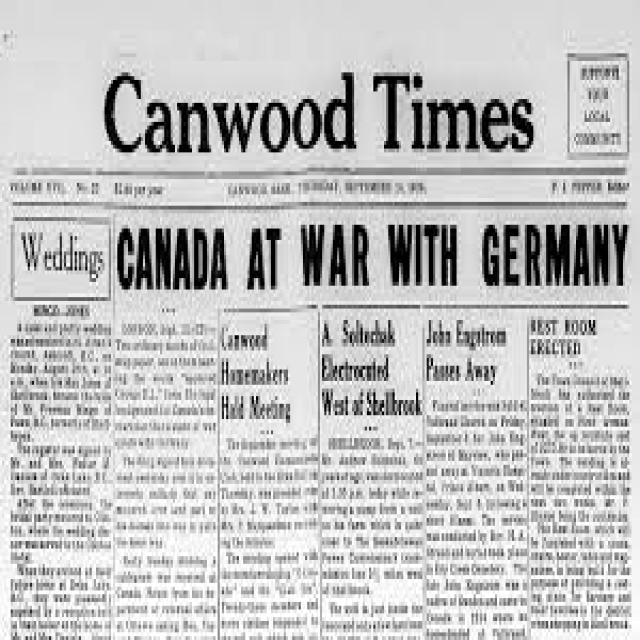
Label: Paper